Criticism of atheism

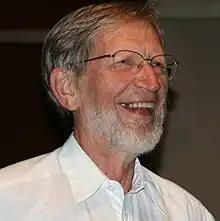
Modal logician philosopher Alvin Plantinga is viewed as an important contributor to Christian philosophy.

Analytic philosopher and modal logician Alvin Plantinga, a theist, rejected the presumption of atheism forwarding a two-part argument. First, he shows that there is no objection to belief in God unless the belief is shown to be false. Second, he argues that belief in God could be rationally warranted if it is a properly basic or foundational belief through an innate human "sense of the divine". Plantinga argues that if we have the innate knowledge of God which he theorizes as a possibility, we could trust belief in God the same way we trust our cognitive faculties in other similar matters, such as our rational belief that there are other minds beyond our own, something we believe, but for which there can be no evidence. Alvin Plantinga's argument puts theistic belief on equal evidential footing with atheism even if Flew's definition of atheism is accepted.